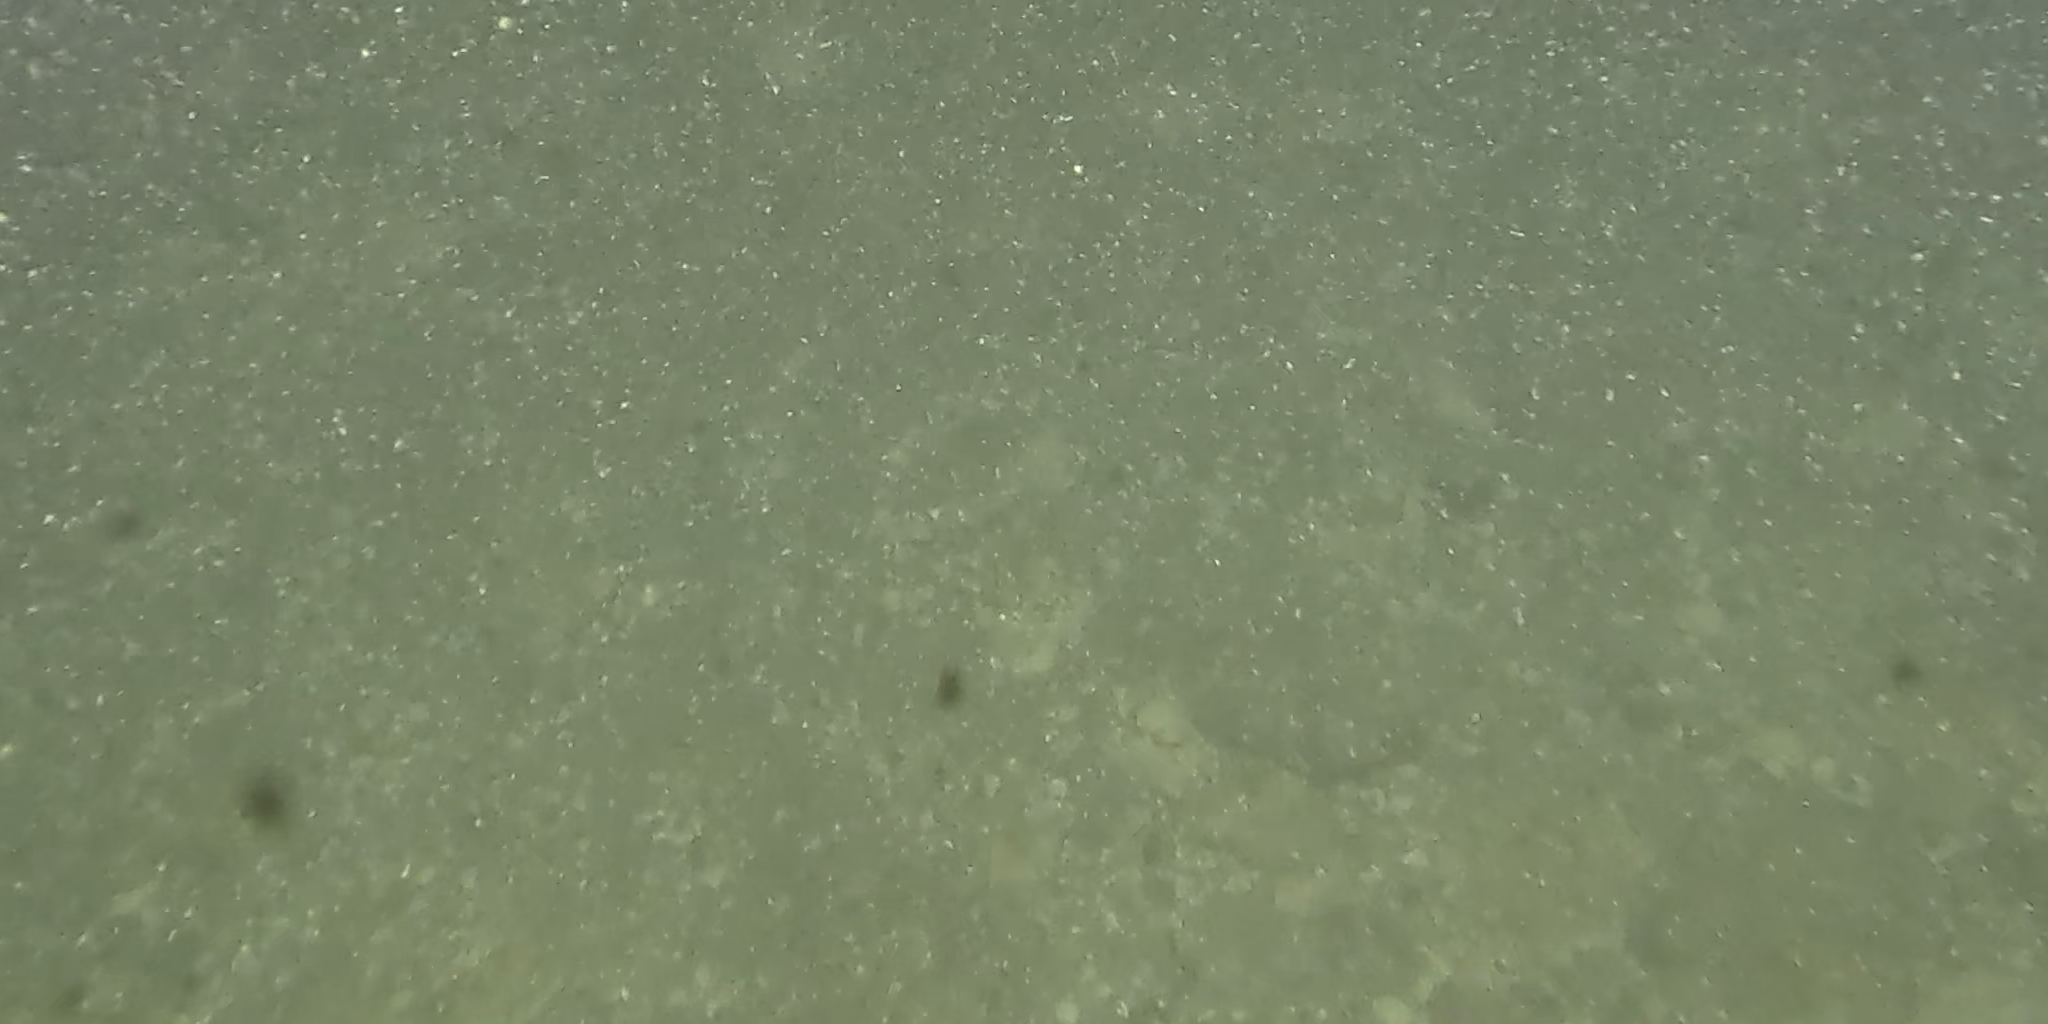
Seabed habitat: stone